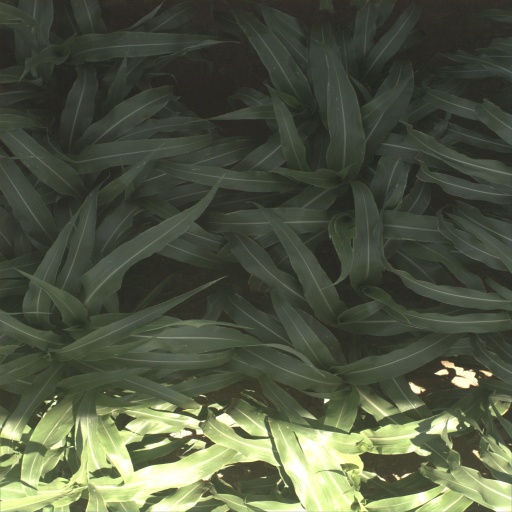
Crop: sorghum